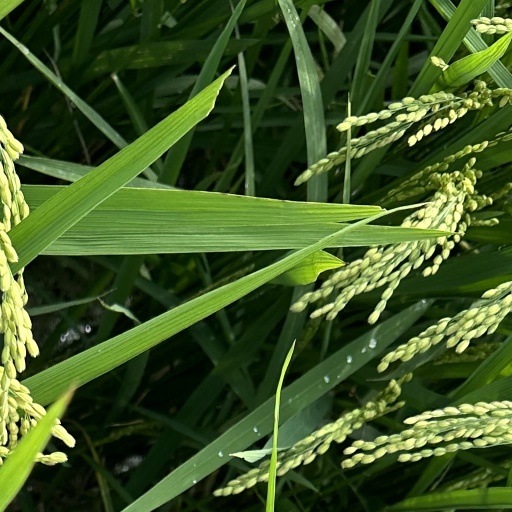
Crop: rice